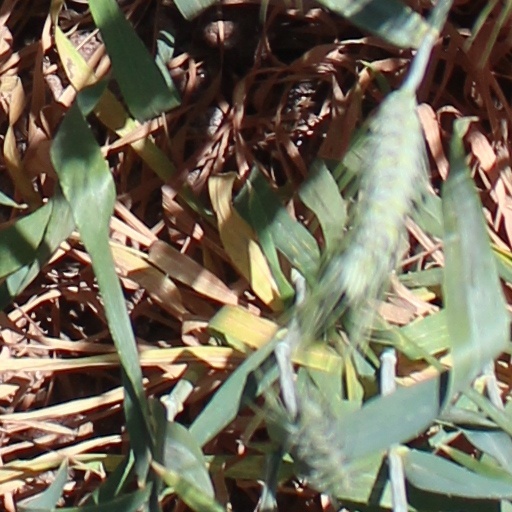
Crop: wheat